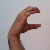
The image shows a hand gesture representing the letter 'C' in Indian Sign Language.